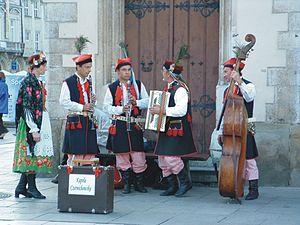
La musique polonaise est partagée entre ses origines slaves et chrétiennes depuis le Xᵉ siècle. Elle s’est enrichie à la Renaissance par l’influence des Cours européennes et après 1569, quand la Lituanie fut unifiée au pays, apportant nombre de minorités nationales ou religieuses. De 1772 à 1918, le pays disparaît, disloqué entre ses puissants voisins, la Russie, l’Autriche et la Prusse, ce qui entraîne une raréfaction de l’activité musicale, mais aussi une réaction et un regain de sentiment nationaliste qui devait susciter la vocation de Chopin et à sa suite, une succession de compositeurs de dimension internationale.